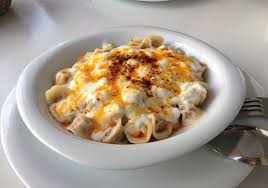
Yemek: manti